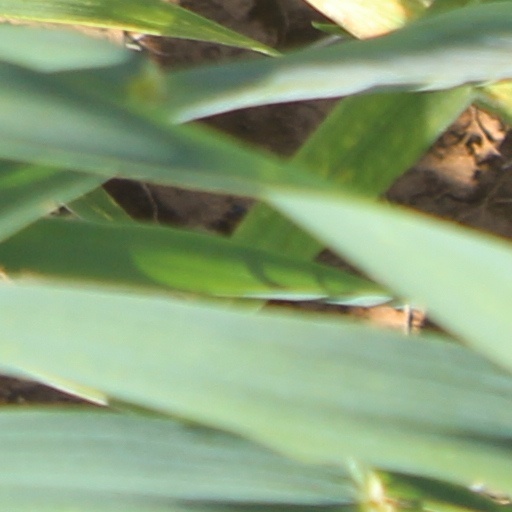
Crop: wheat